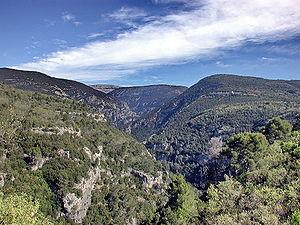
Siagne, gorges, bois des malines
Siagne est un fleuve côtier français arrosant les départements des Alpes-Maritimes et du Var, en région Provence-Alpes-Côte d'Azur, et qui matérialise partiellement la limite entre ces deux départements.